Kent Osborne

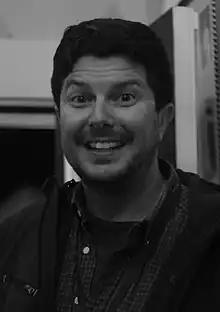
Osborne in 2016

Kent Matthew Osborne (born August 30, 1969) is an American animator, writer, producer, director, and actor. He has worked for such animated television shows as "SpongeBob SquarePants", "Camp Lazlo", "Phineas and Ferb", "The Marvelous Misadventures of Flapjack", "Adventure Time", "Regular Show" and "The Amazing World of Gumball", he has received multiple Emmy Award nominations and has won twice for "Adventure Time" (in 2015 and 2017). He was the head writer for the Cartoon Network animated series "Summer Camp Island", which premiered in 2018, and is also co-producer and story editor for the Disney Channel animated series "Kiff". He has also starred in several mumblecore films, including "Hannah Takes the Stairs", "Nights and Weekends", "All the Light in the Sky" and "Uncle Kent" (in the title role). His brother is the director Mark Osborne. Osborne had replaced Walt Dohrn as a storyboard director and writer after Dohrn left SpongeBob to work on more DreamWorks films in 2002.